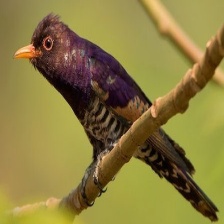
Species: VIOLET CUCKOO
Scientific name:  CHRYSOCOCCYX XANTHORHYNCHUS